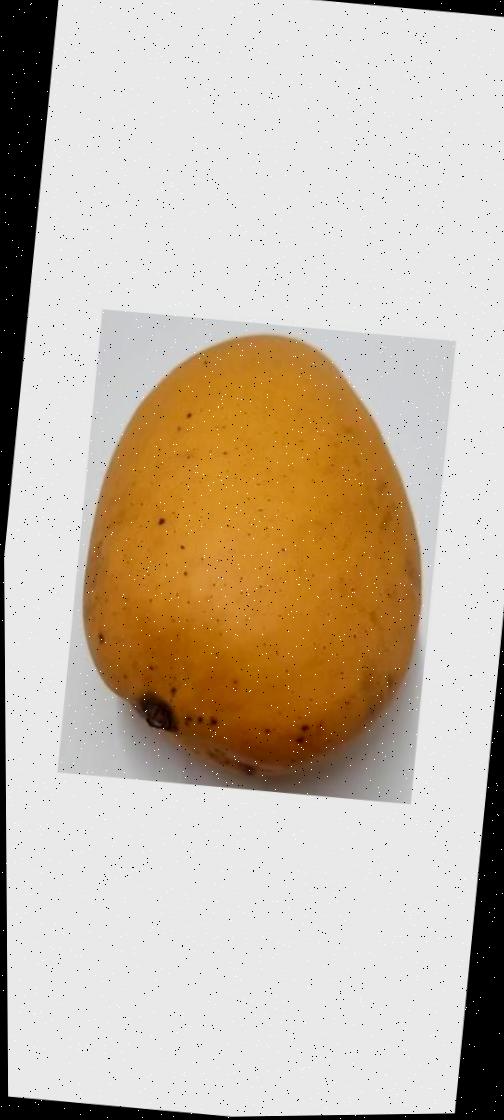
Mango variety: Katimon